David Perron

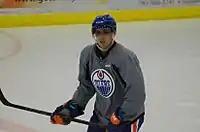
Perron with the Edmonton Oilers in September 2014

On July 10, 2013, Perron was traded to the Edmonton Oilers in exchange for Magnus Pääjärvi and a 2014 second-round pick. When speaking of the trade, Oilers coach Dallas Eakins praised Perron by saying "I love his competitiveness...As much skill as he has, he's got that little bit of nasty in him." General manager Craig MacTavish said he expected to use Perron on the left wing with Jordan Eberle or Nail Yakupov and play on their penalty kill. Through three preseason games, Perron recorded three goals and four points. He was named to the Oilers opening night roster where he played in 13 consecutive games before missing one due to an illness. Upon returning to the lineup, he fell ill again and underwent an MRI due to pain in his neck. Perron ended up missing four games before returning to the ice on November 7 against the Philadelphia Flyers. In his first season with the club, Perron played alongside Jordan Eberle and tied him for team lead in goals. In May, he was named to Team Canada for the 2014 IIHF World Championship but was forced to decline due to an injury.